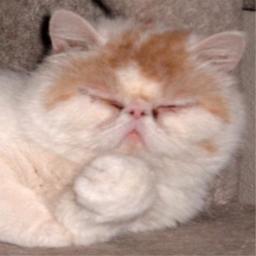
Animal: cats